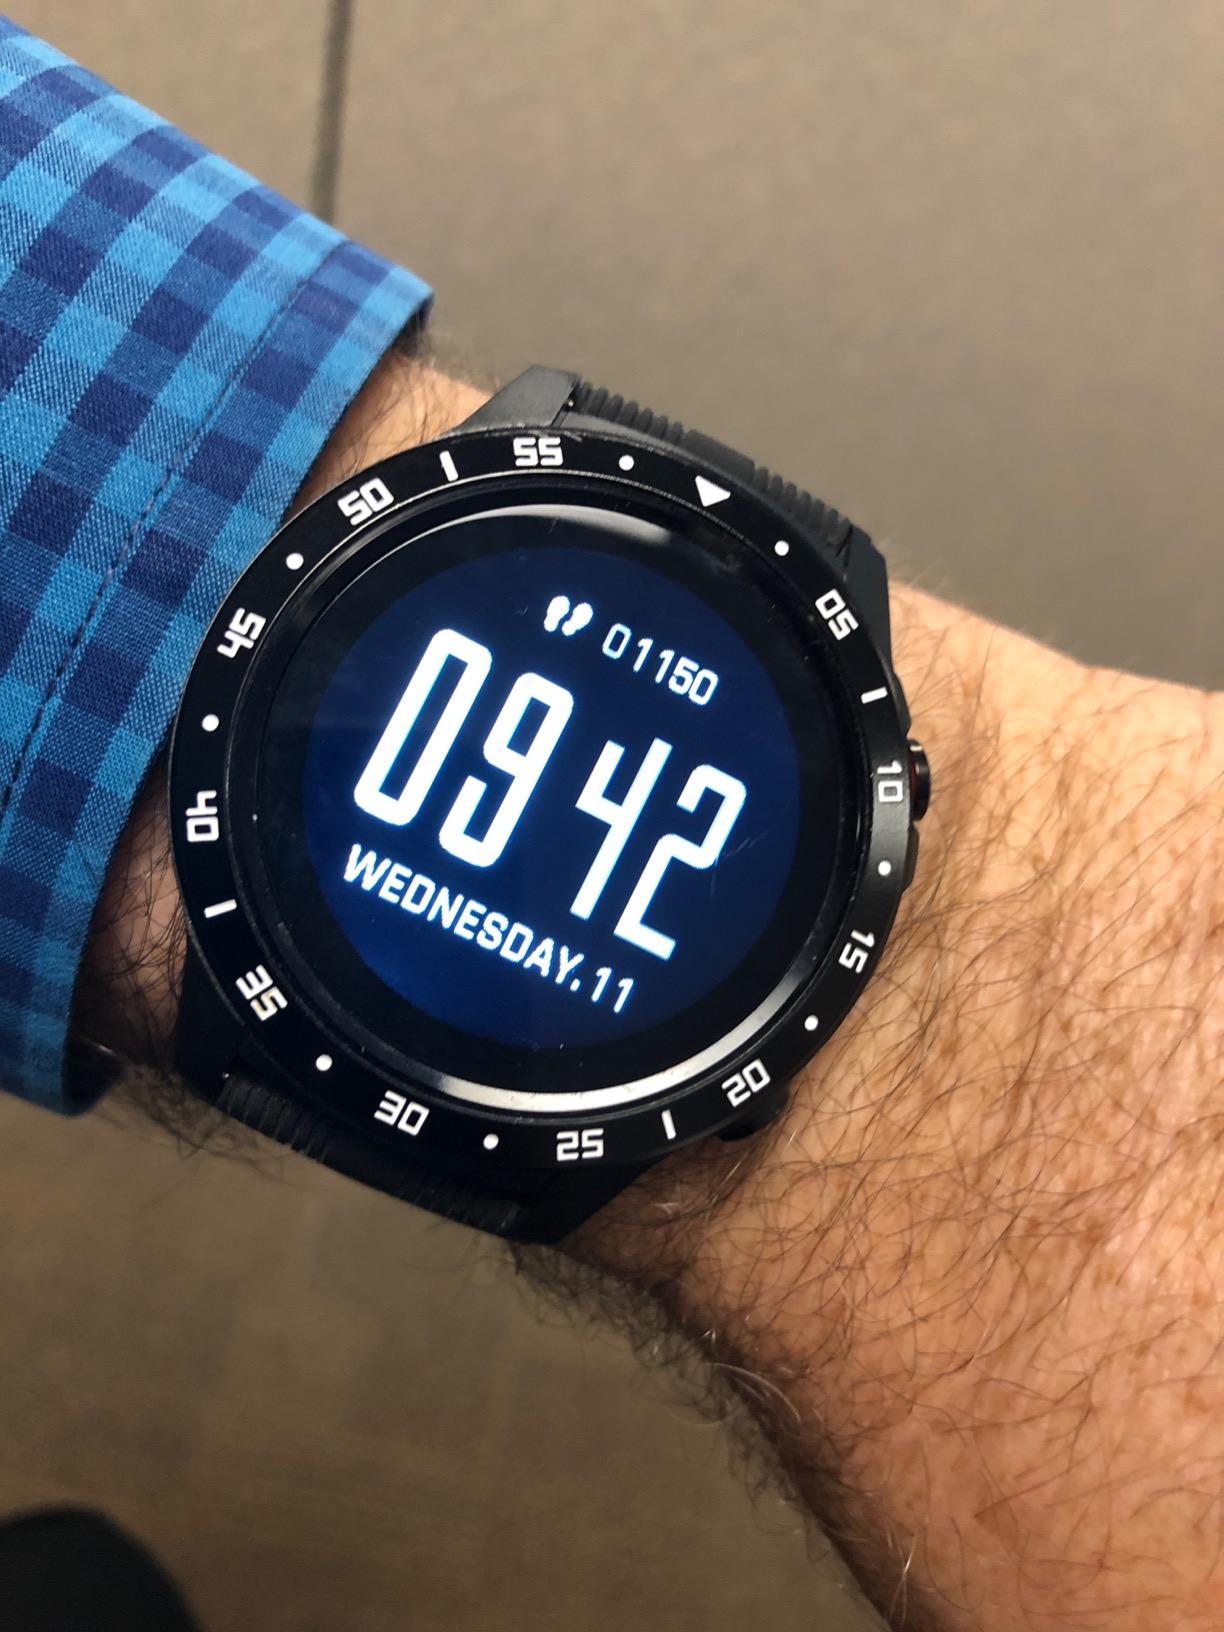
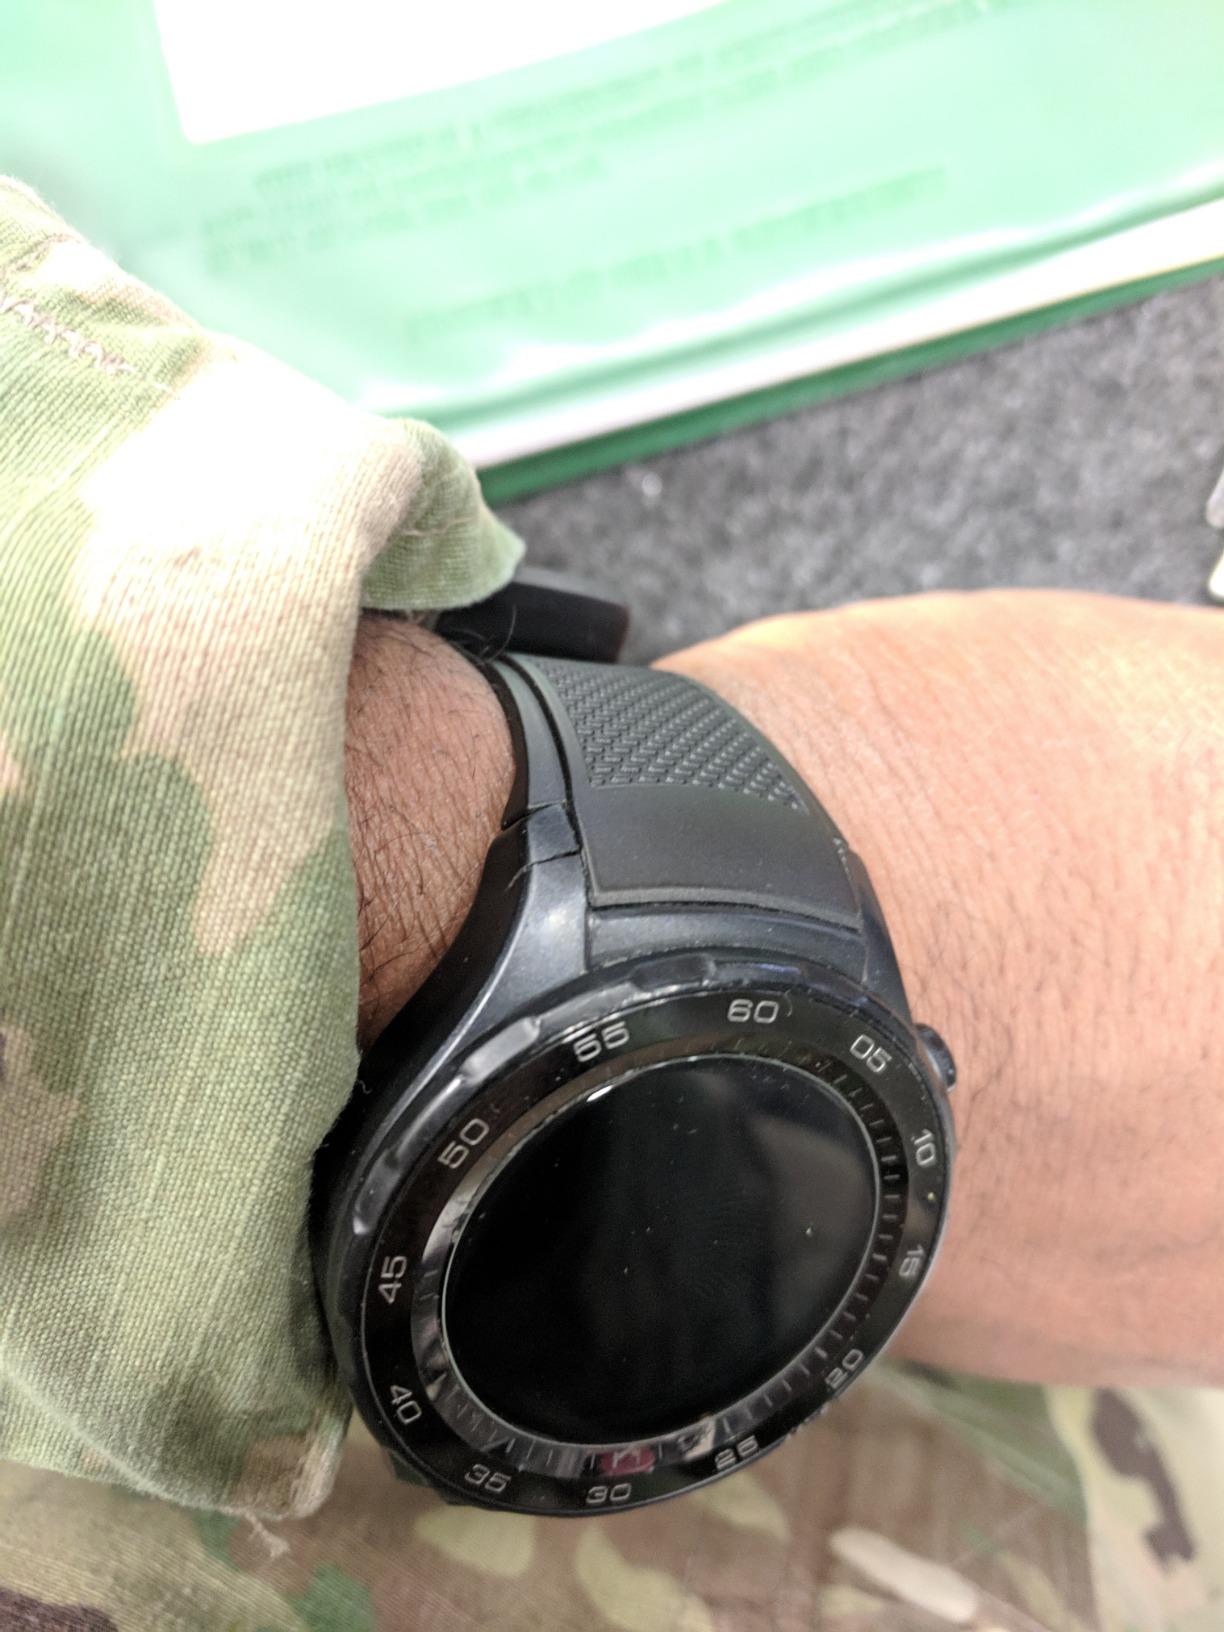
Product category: smartwatch
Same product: no